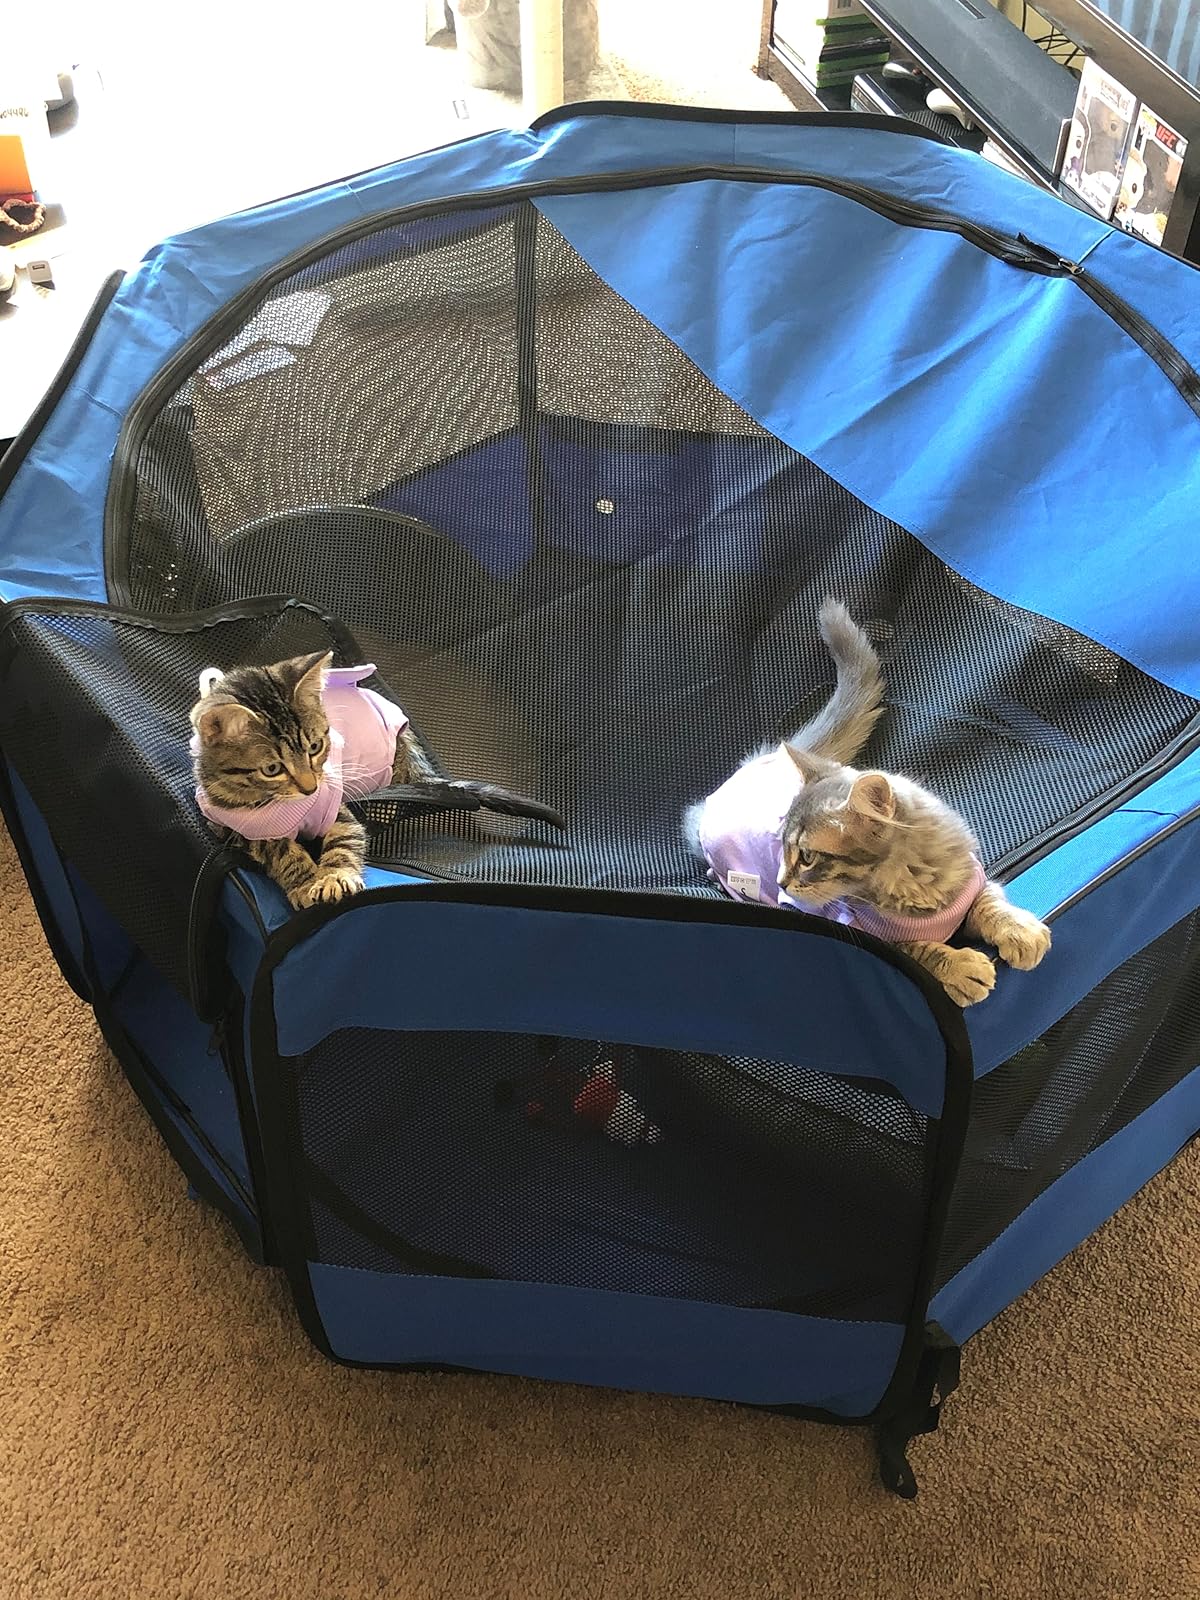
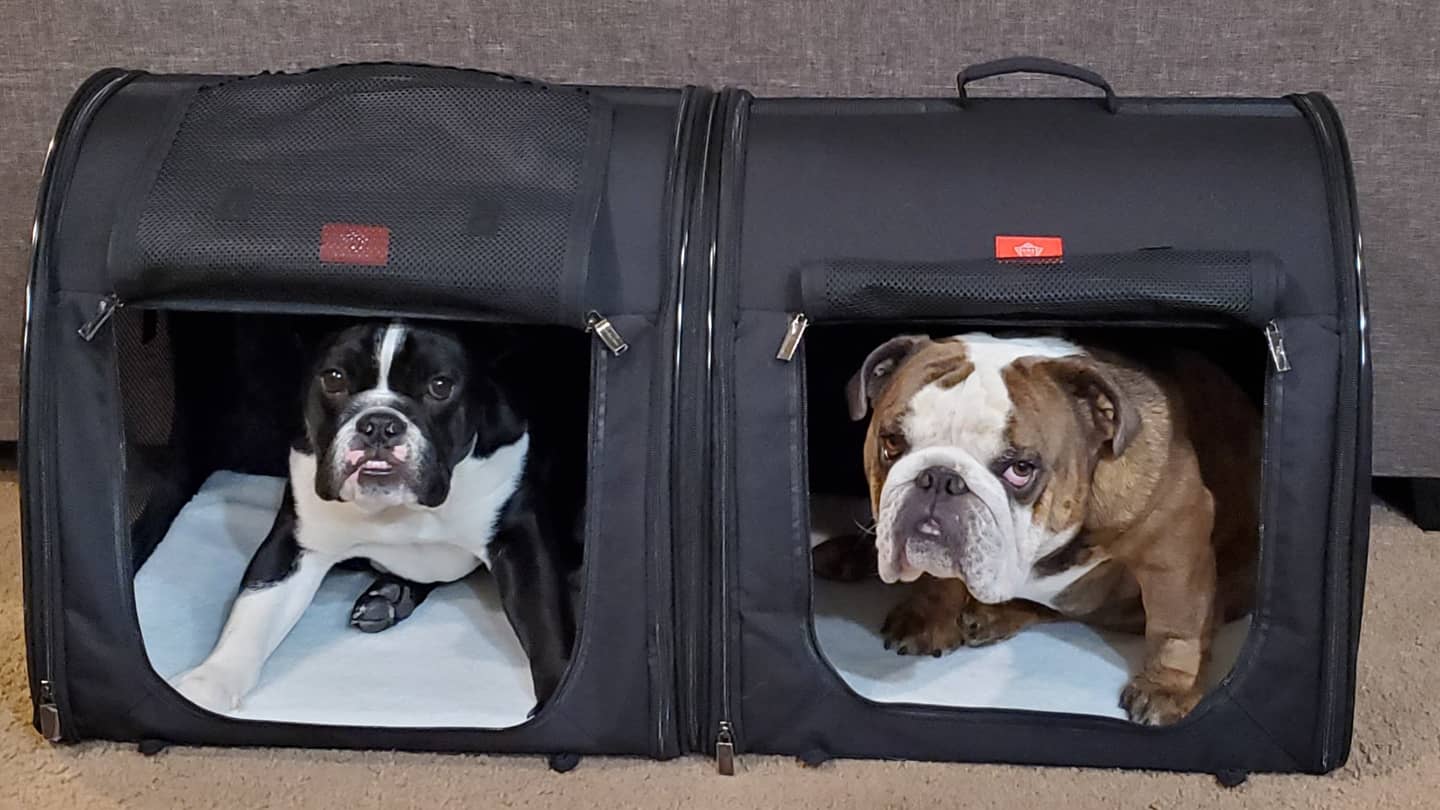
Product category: items_kennel
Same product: no